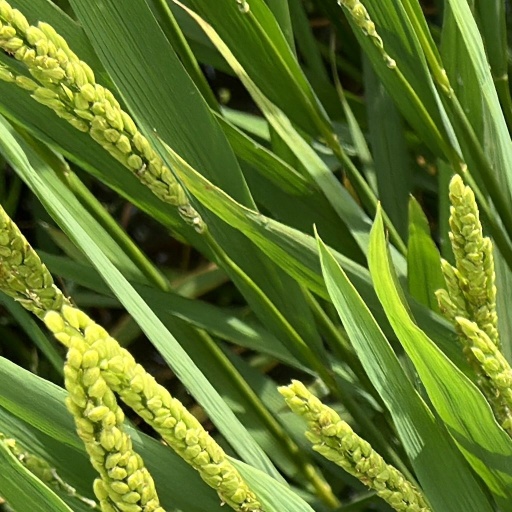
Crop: rice